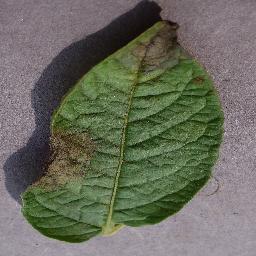
Label: Potato___Late_blight